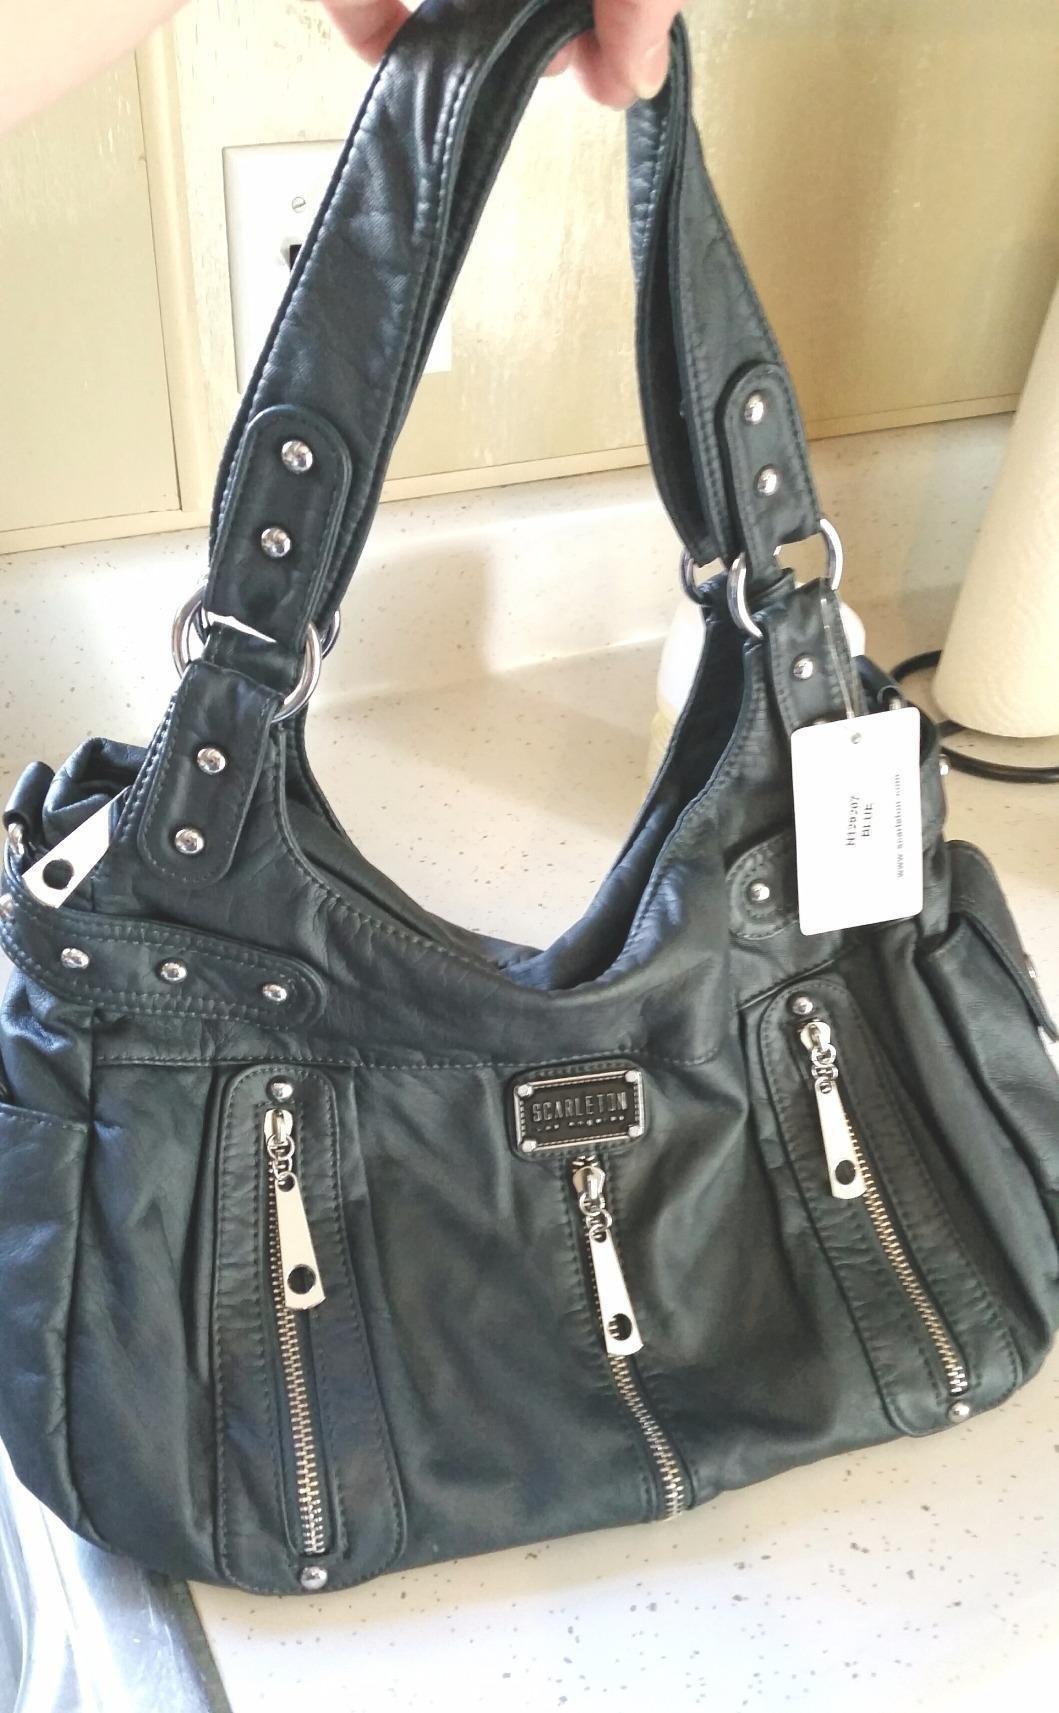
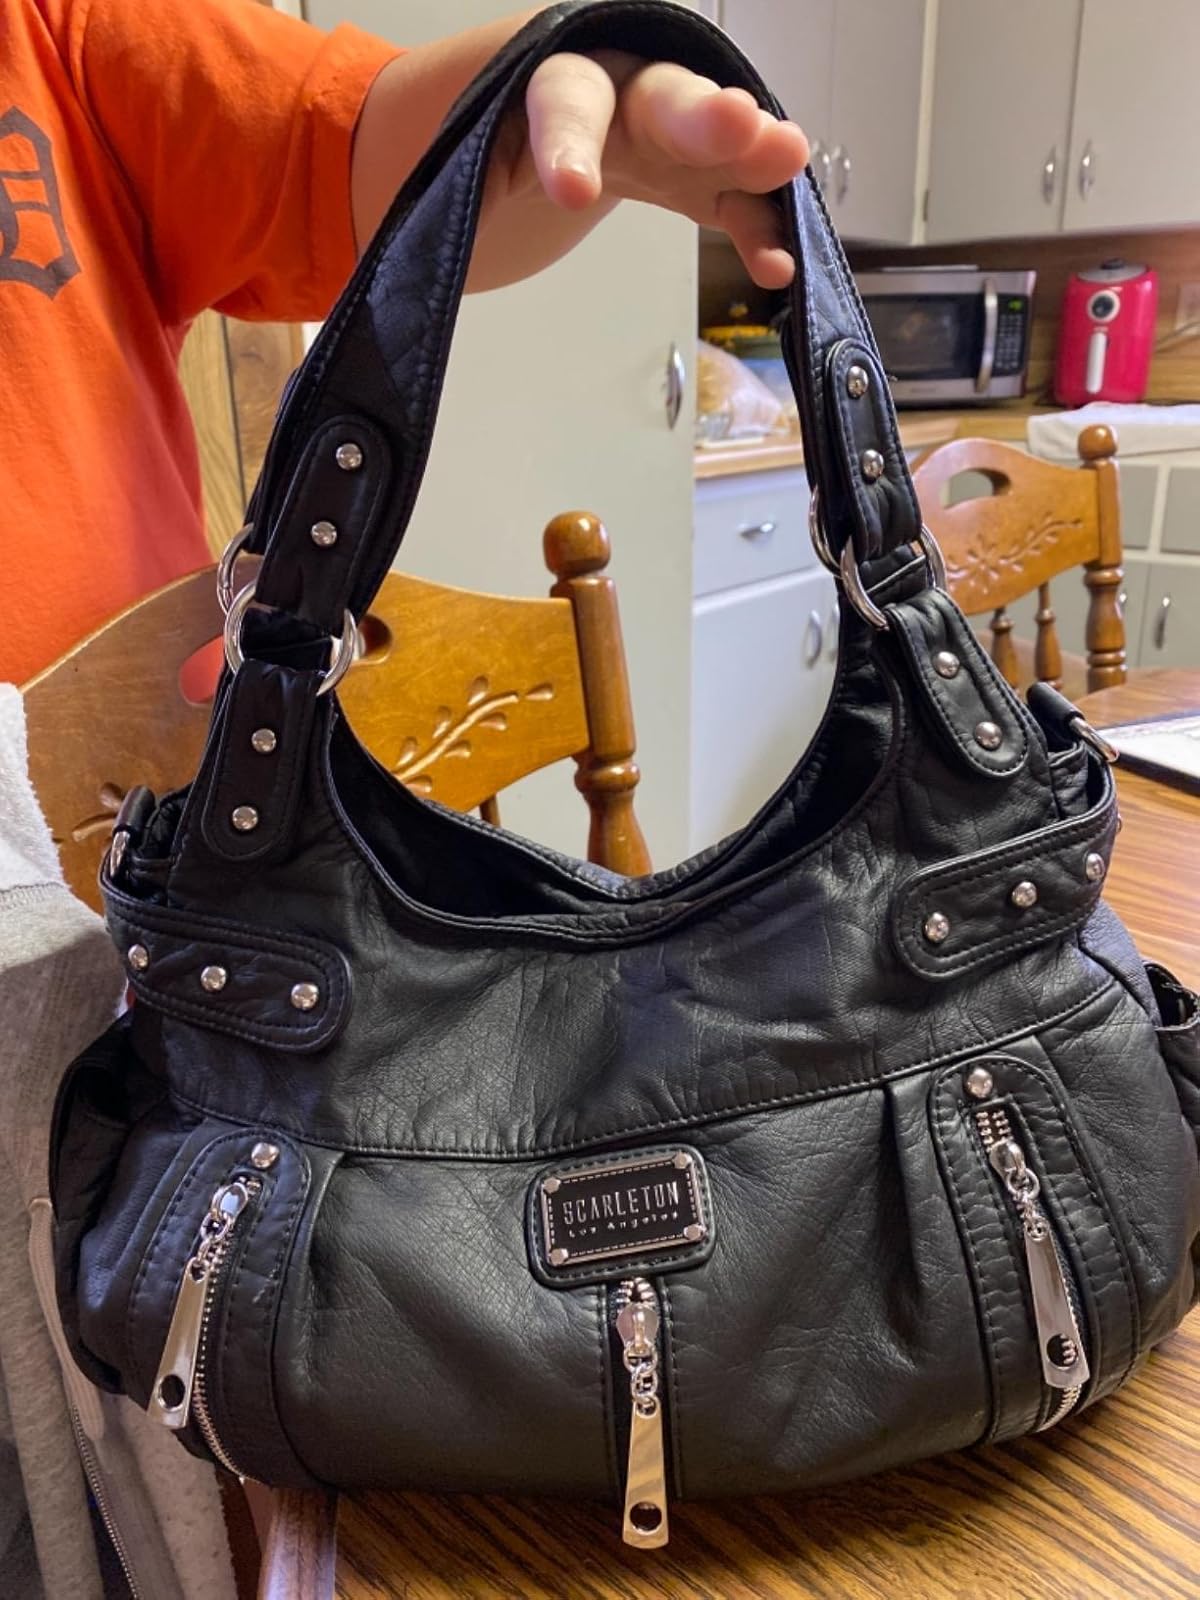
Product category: accessories_handbag
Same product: no